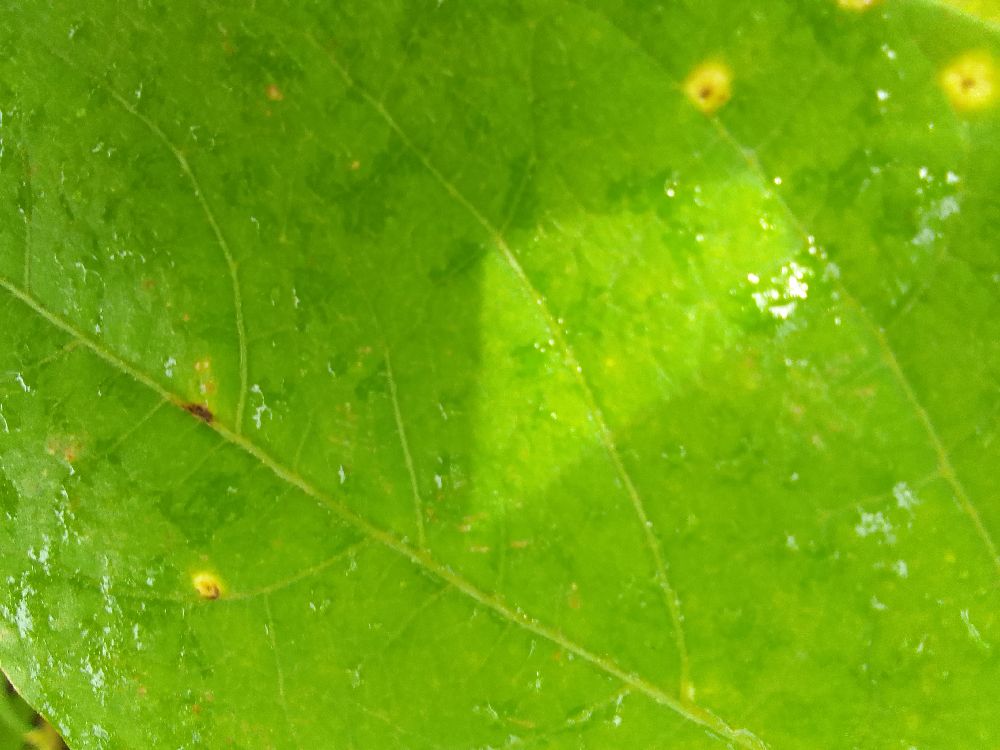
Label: rust